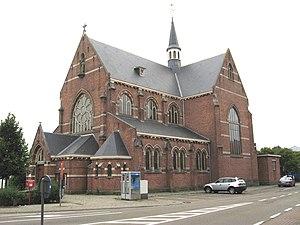
Kiewit est un village situé au Nord de la ville d'Hasselt, chef-lieu de la Province de Limbourg en Belgique. Kiewit est administrativement rattaché à Hasselt.
Cette page regroupe l’ensemble du patrimoine immobilier de la ville belge de Hasselt.